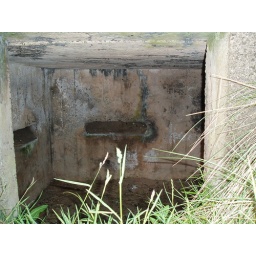
Either the box has sunk or the sand has been blown up against it. This pillbox is not on the DoB database.